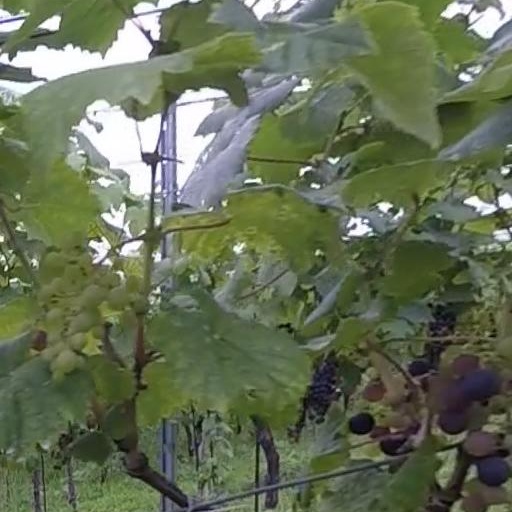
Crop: grape